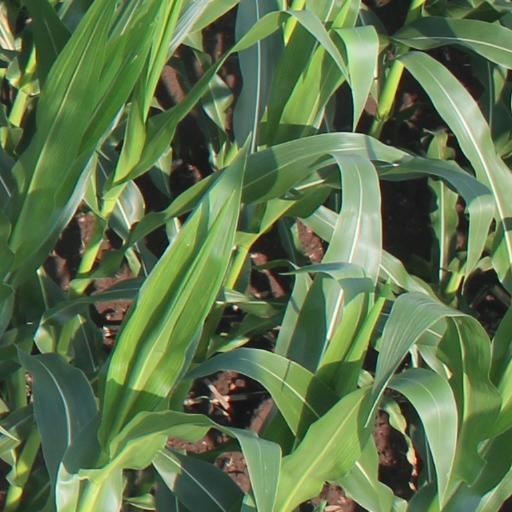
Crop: maize; corn